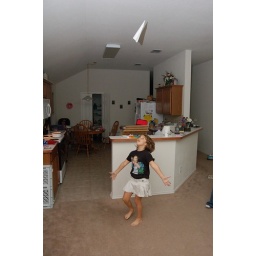
LIFTOFF! Myr'a paper airplane is nearly busting through the ceiling! I love her body language in this shot.